Namgyal dynasty of Ladakh

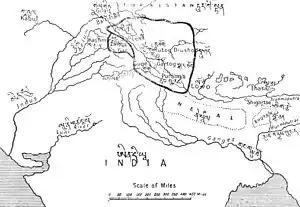
The Empire of King Nyimagon in Western Tibet about 975-1000 AD. The eldest son Palgyimon received the bulk of the empire under the name Maryul, based in Leh.

Sengge Namgyal (r. 1616-1642), known as the "Lion" King, made efforts to restore Ladakh to its old glory by an ambitious and energetic building program including the Leh Palace and the rebuilding of several gompas, the most famous of which are Hemis and Hanle.